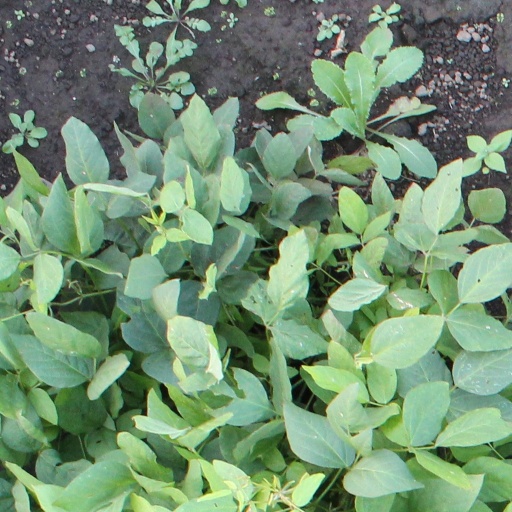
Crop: soybean